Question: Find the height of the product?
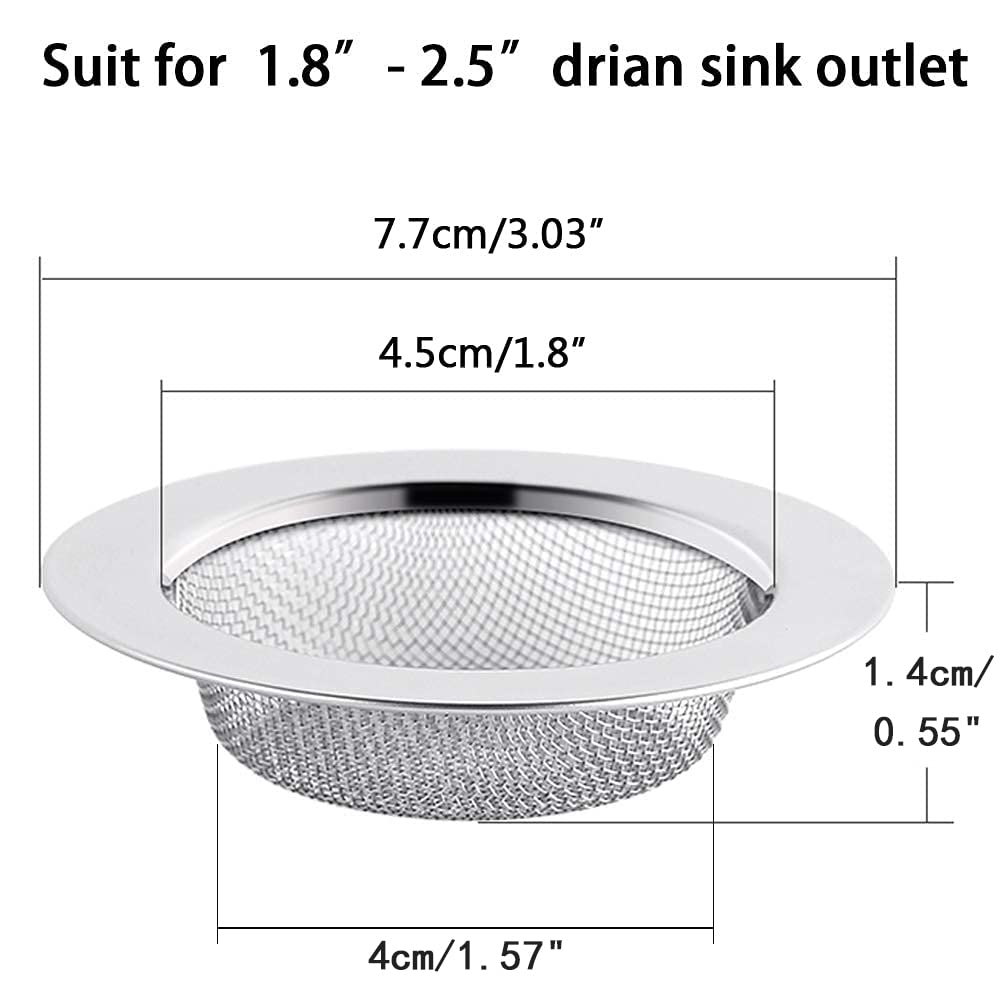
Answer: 0.55 inch